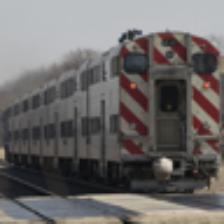
Label: NonHuman